Nobita Nobi

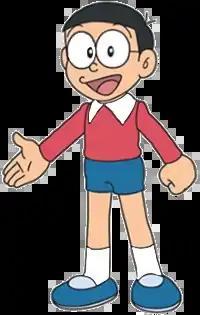
Nobita Nobi as he appears in "Doraemon" (2005) TV series.

is a fictional character and one of the main characters in the "Doraemon" anime and manga series created by Fujiko Fujio. Known as Sidney, Specky and Noby in some English localizations of the anime, Nobita is usually depicted as an elementary school student. The title character, Doraemon, is sent back in time by Nobita's great-great grandson Sewashi Nobi to look after Nobita.